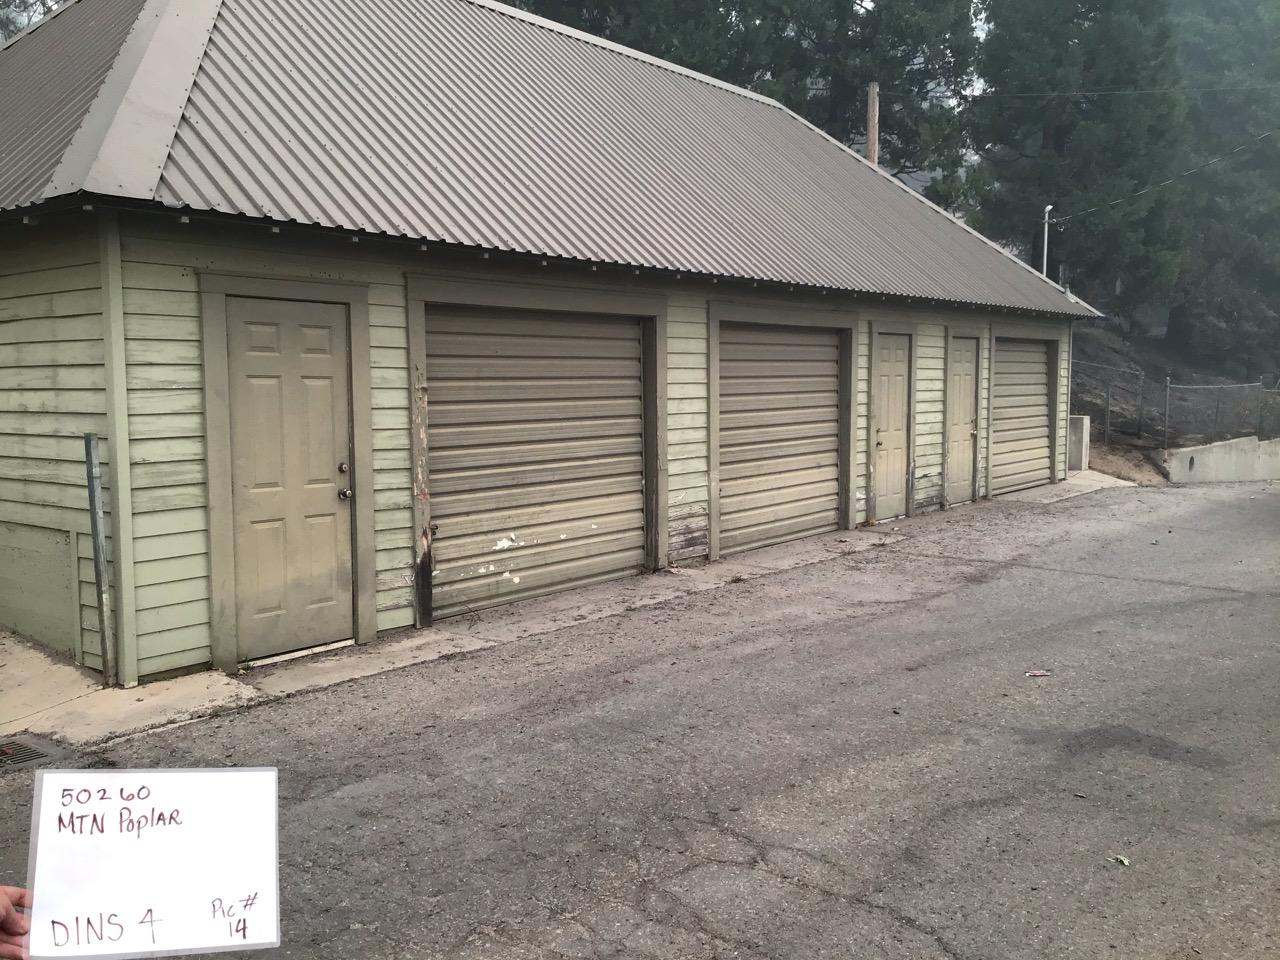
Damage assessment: affected